Homebush Bay

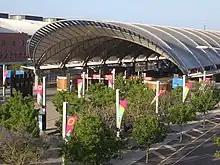
Olympic Park railway station

Two stations on the Sydney Trains metropolitan passenger rail network sit near the shores of the bay. To the south-west, Olympic Park railway station was built to cater for large crowds to the precinct during the 2000 Sydney Olympics, and is especially heavily used for special events in the Olympic Park precinct. It is serviced by a shuttle connecting Olympic Park to Lidcombe railway station. On the eastern shore, Rhodes railway station is on the T9 Northern line.